Isaiah Zagar

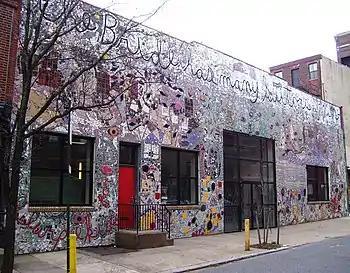
The front of the Painted Bride Art Center, showing Zagar's "Skin of the Bride" mosaic, which covers the entire building; the text along the top says "The Bride has many suitors, even", a reference to Marcel Duchamp's "The Bride Stripped Bare By Her Bachelors, Even"

From 1991 to 2000, Zagar mosaiced the entire exterior of the Painted Bride Art Center on Vine Street between North 2nd and 3rd Streets in the Old City neighborhood of Philadelphia, a work he entitled "Skin of the Bride", which he donated to the center.